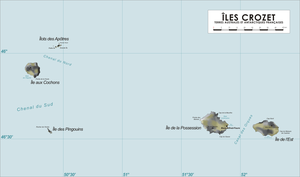
Julien Marie Crozet, né le 26 novembre 1728 à Port-Louis, au lieu-dit La Croizetière et mort le 24 septembre 1782 à Paris, est un officier de marine français du XVIIIᵉ siècle.
L'île de la Possession, également appelée île de la prise de Possession, est l'île principale de l'archipel sub-antarctique des îles Crozet, appartenant aux Terres australes et antarctiques françaises.
L'archipel Crozet, également appelé archipel de Crozet, archipel des Crozet ou encore îles Crozet, forme un archipel du Sud-Ouest de l’océan Indien intégralement situé sur la plaque antarctique. Il constitue l'un des cinq districts des Terres australes et antarctiques françaises et ne compte aucun habitant permanent.